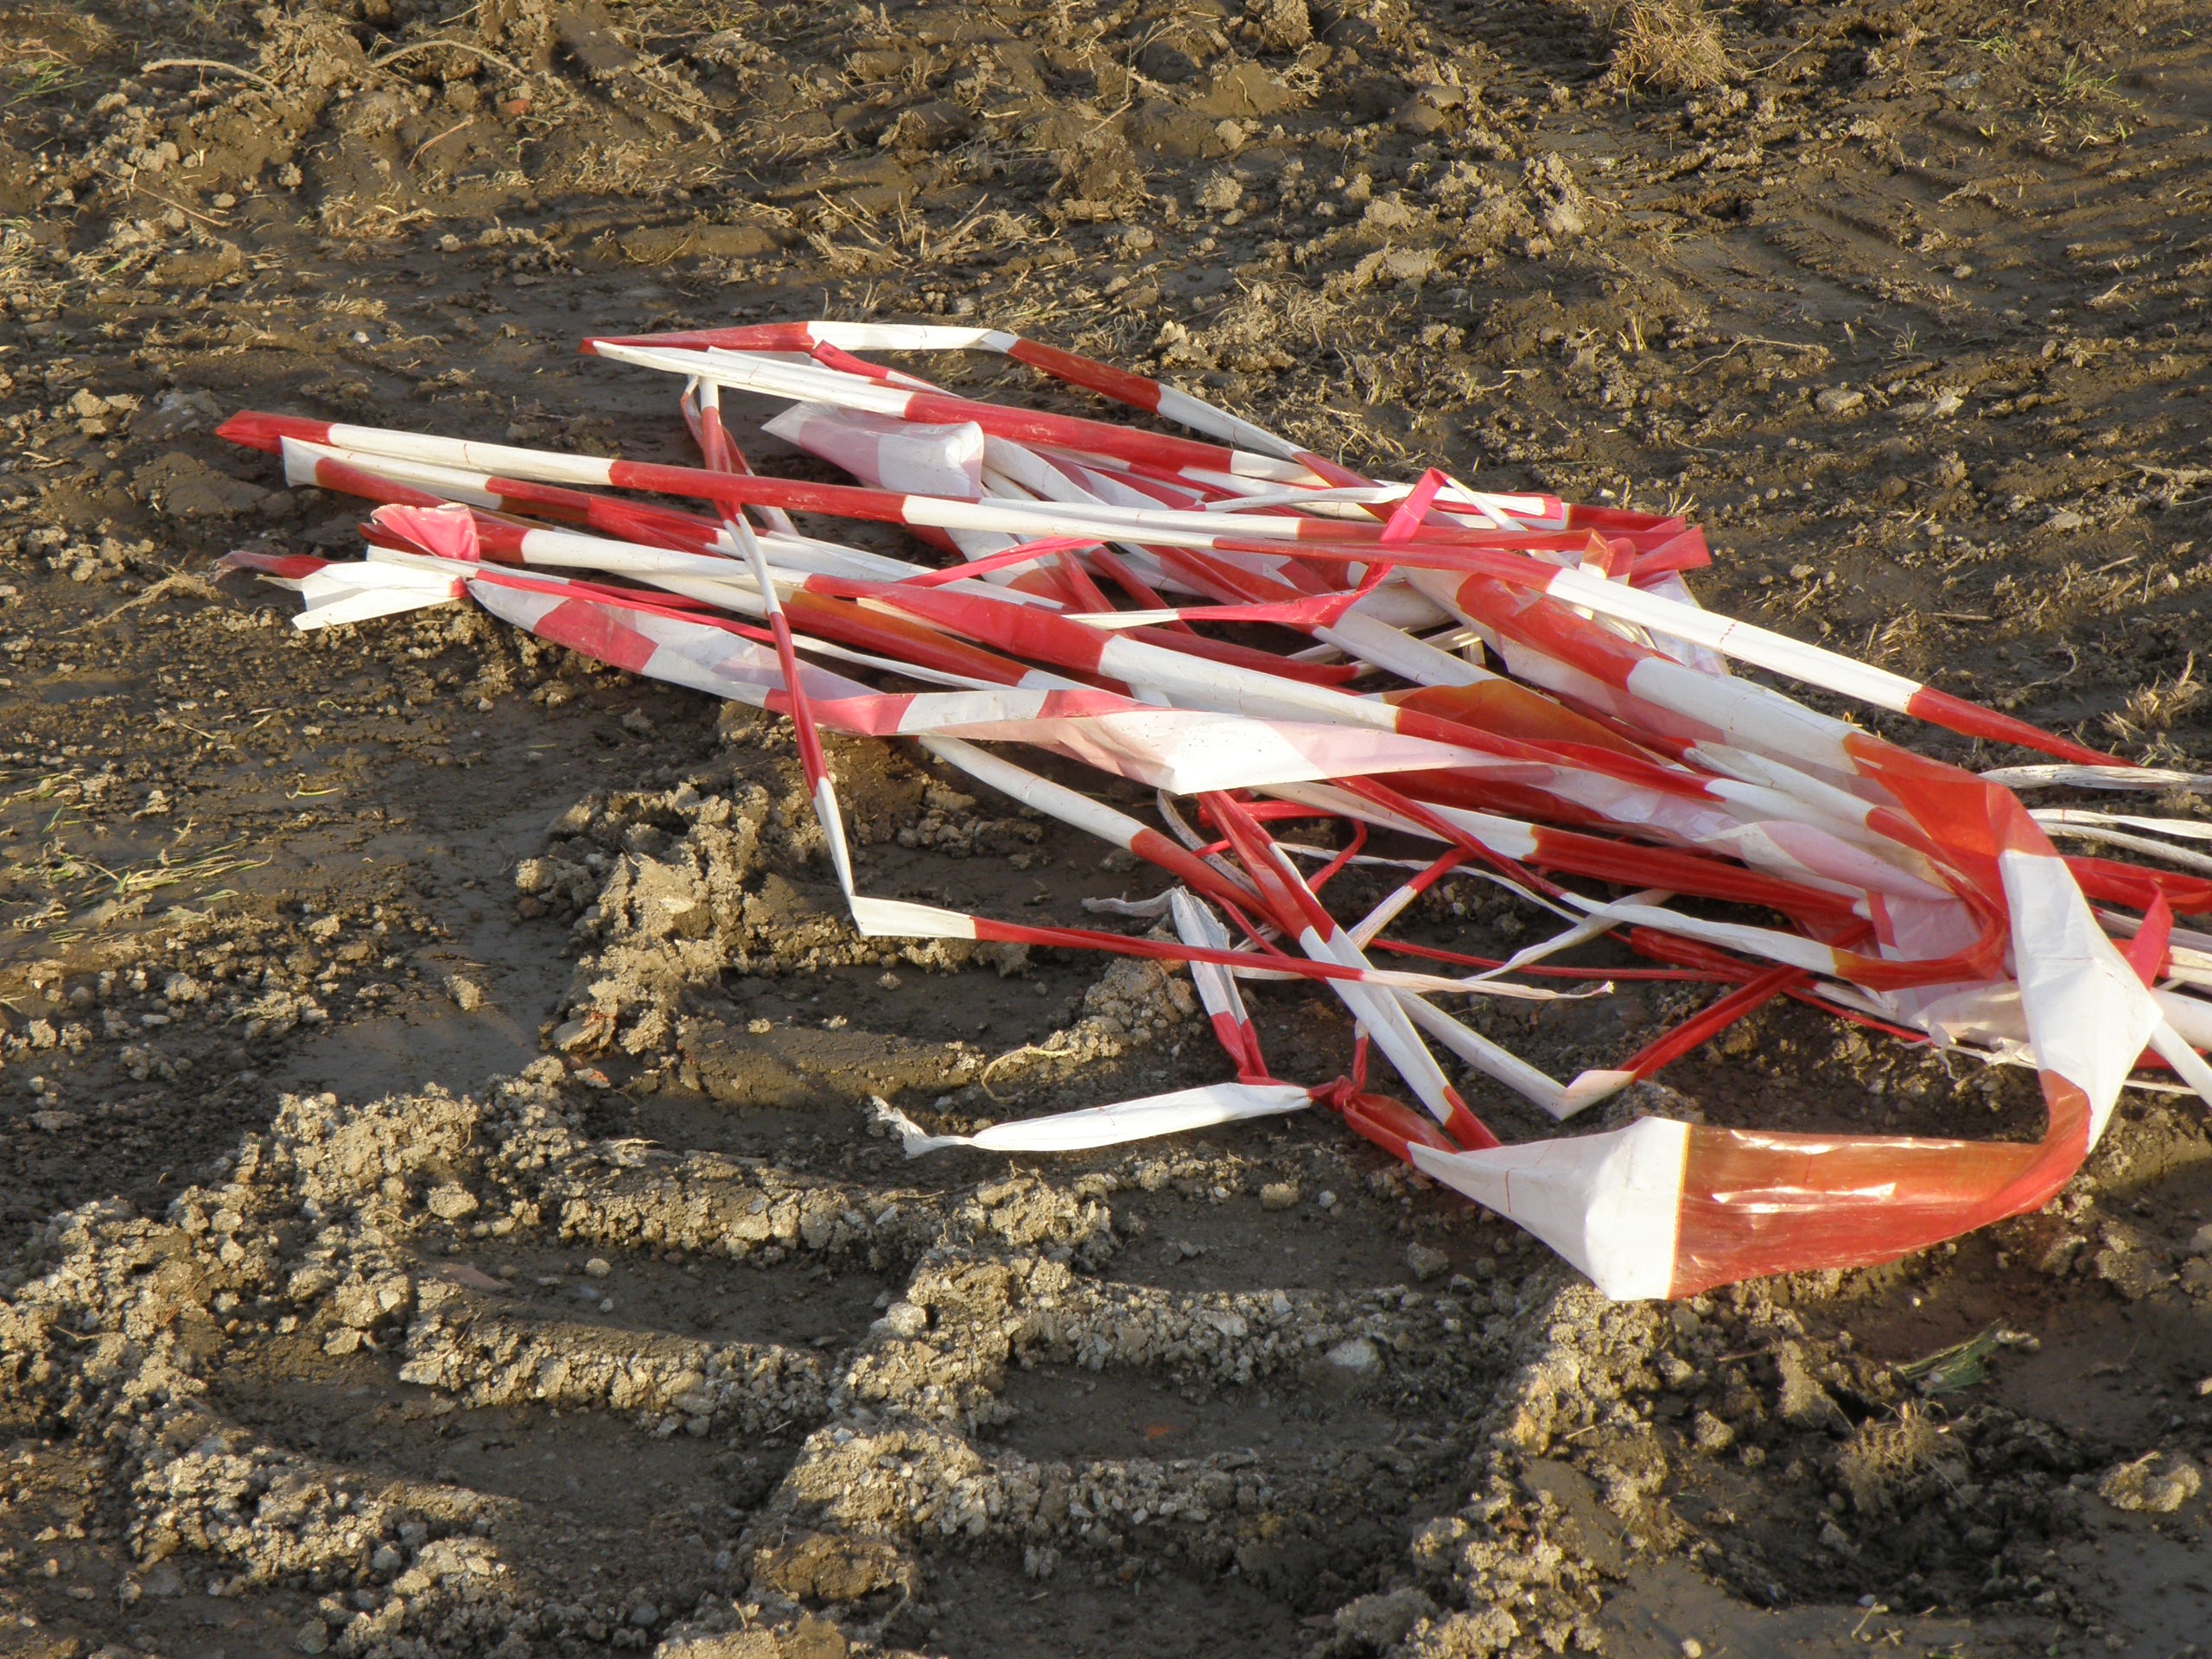
wing, white, airplane, aircraft, red, vehicle, aviation, warning, tape, model aircraft, geological phenomenon, security tape